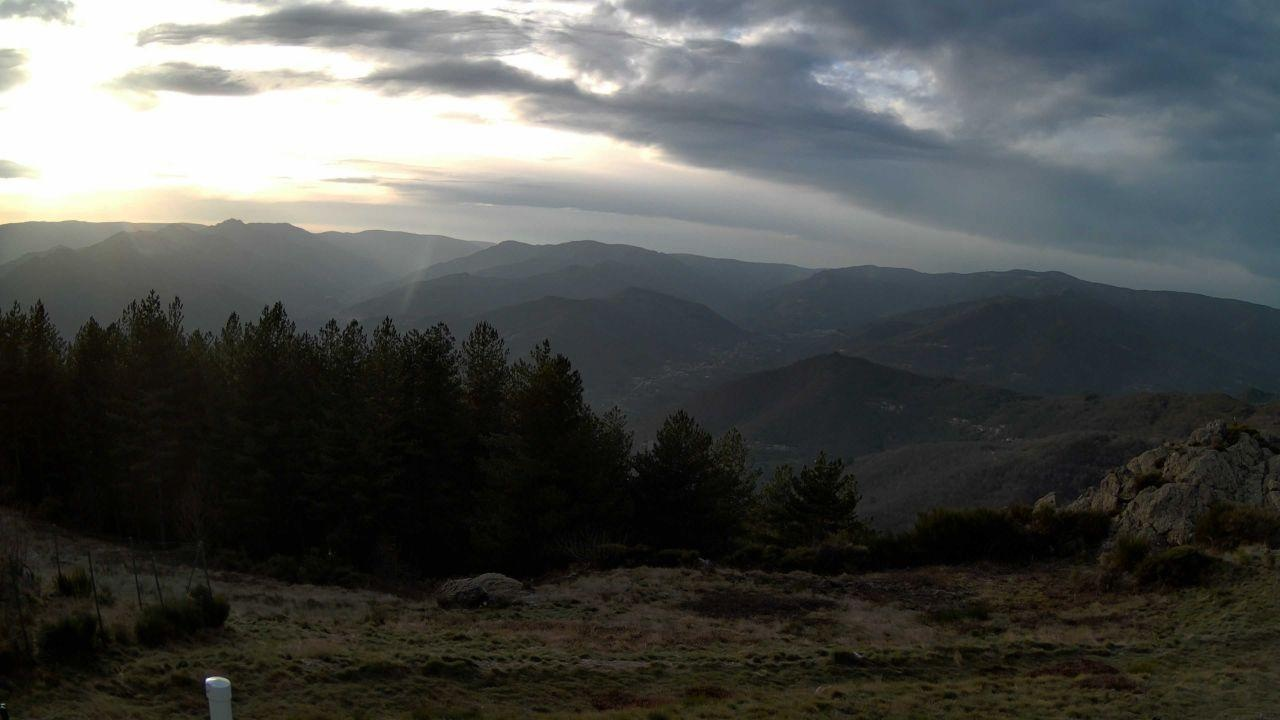
Fire: no
Smoke: no